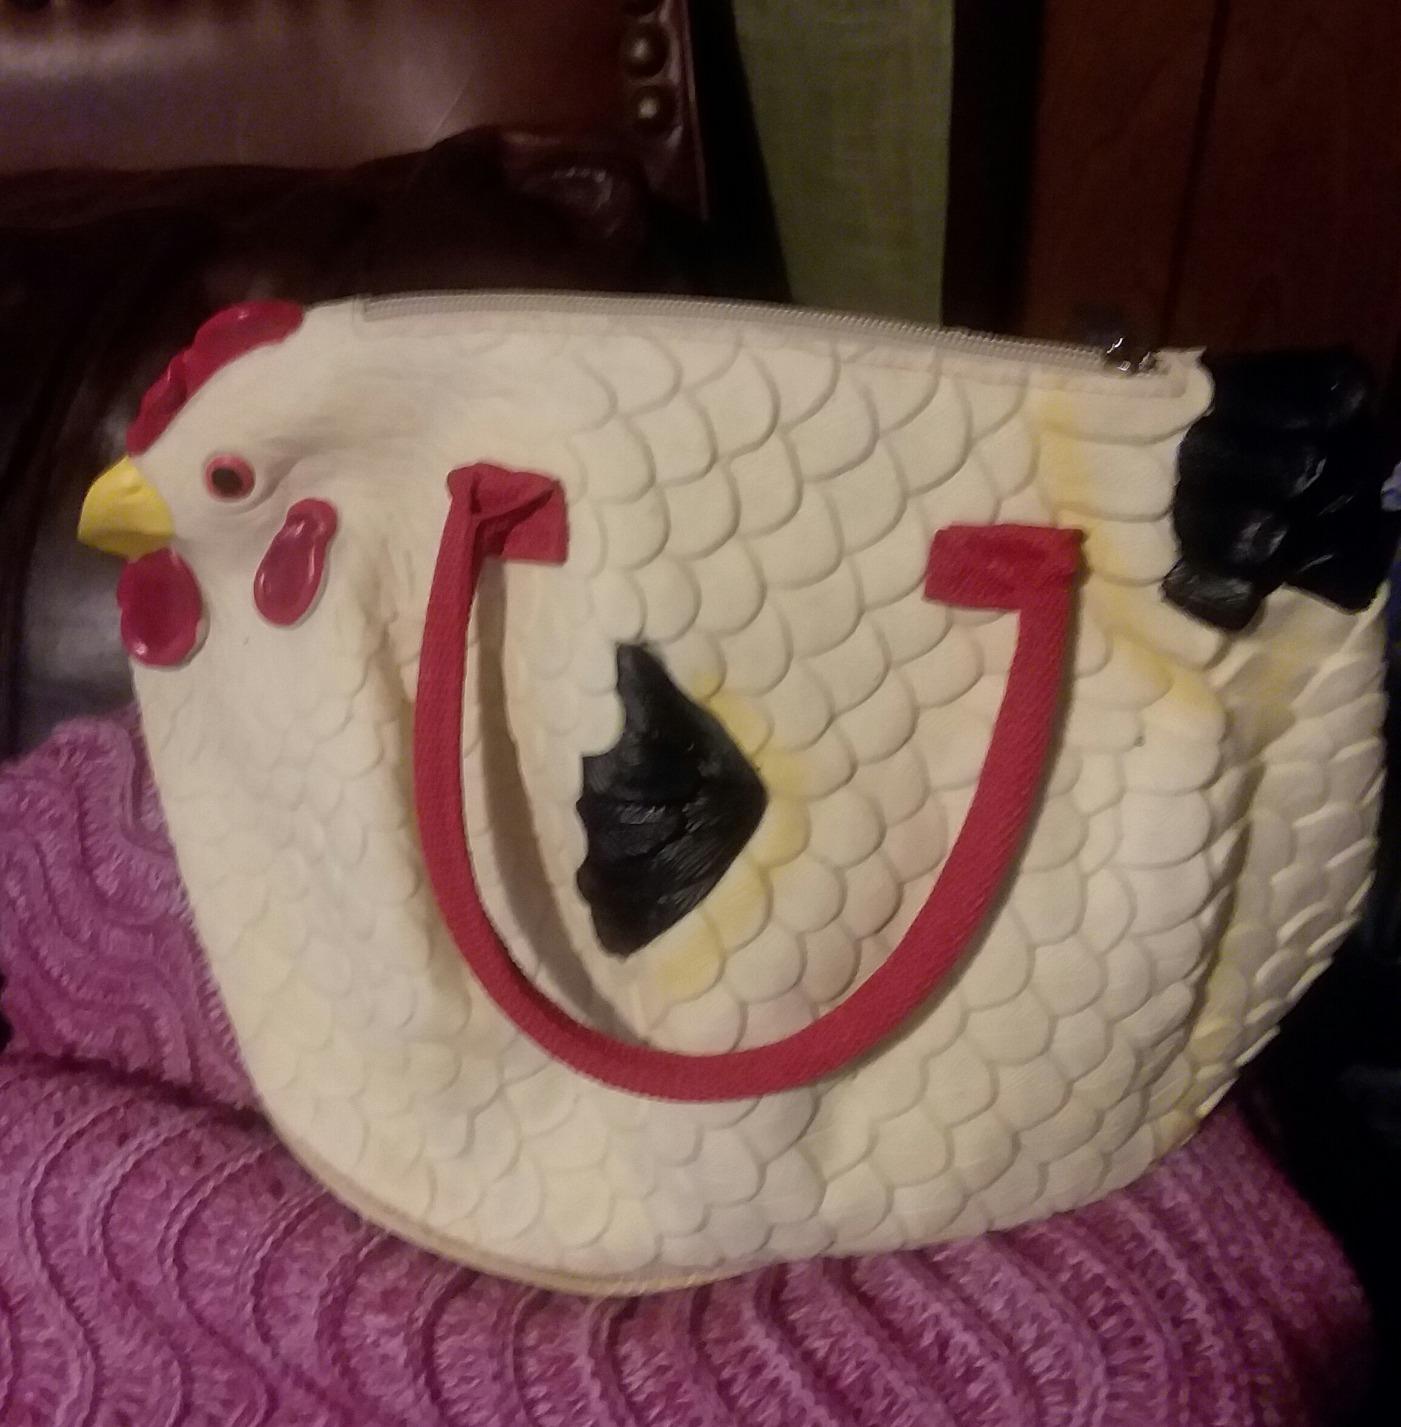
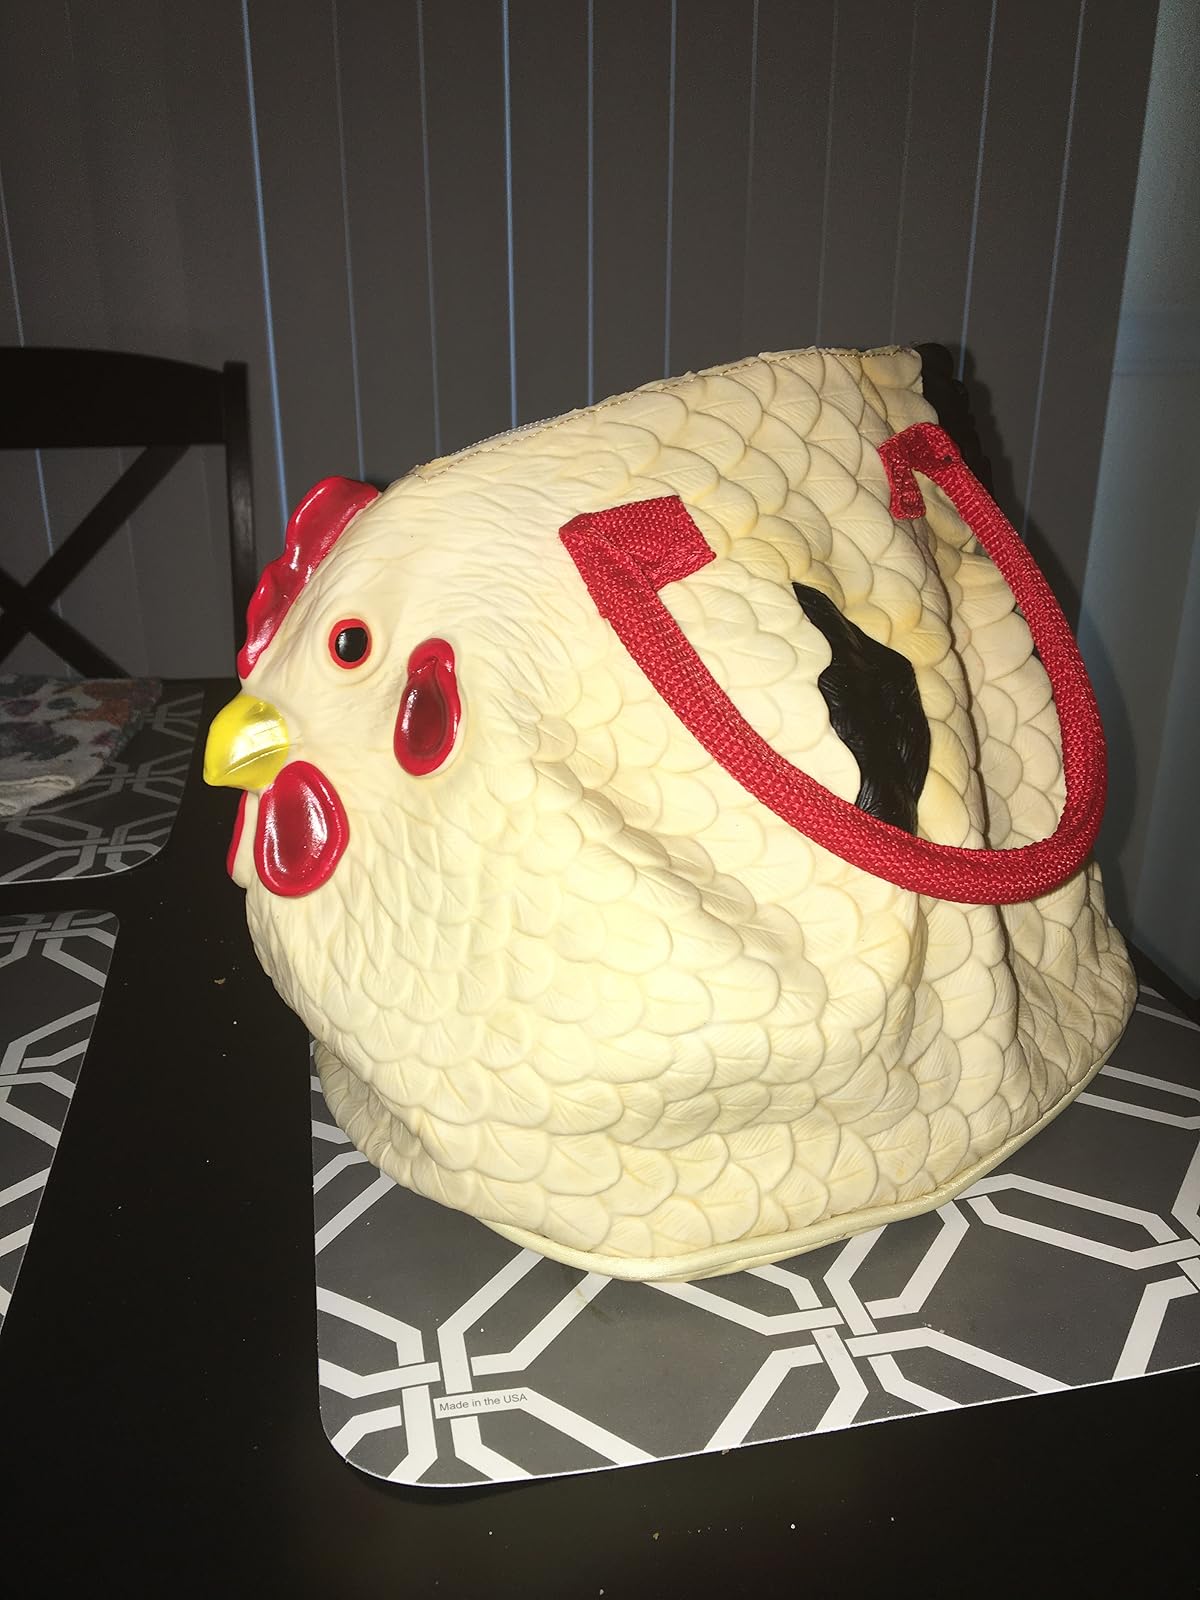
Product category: accessories_handbag
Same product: yes